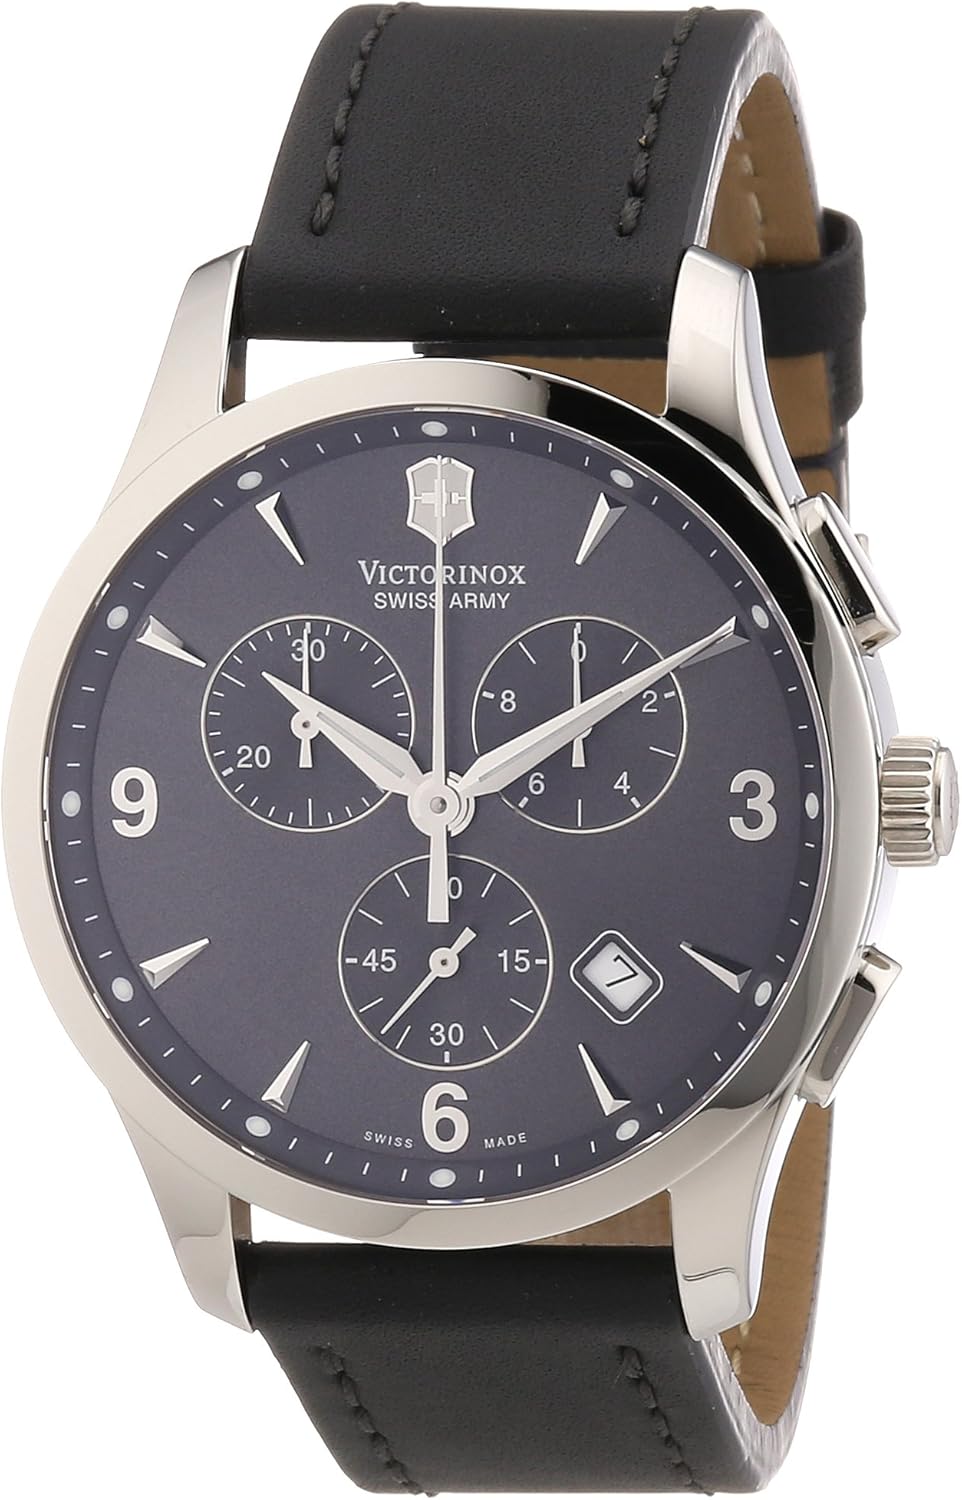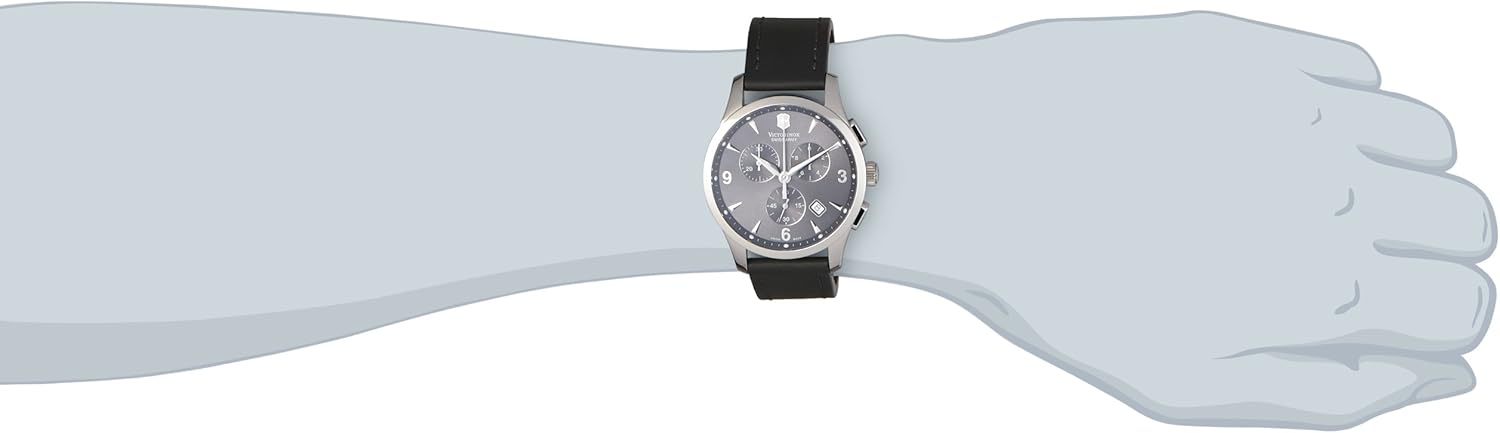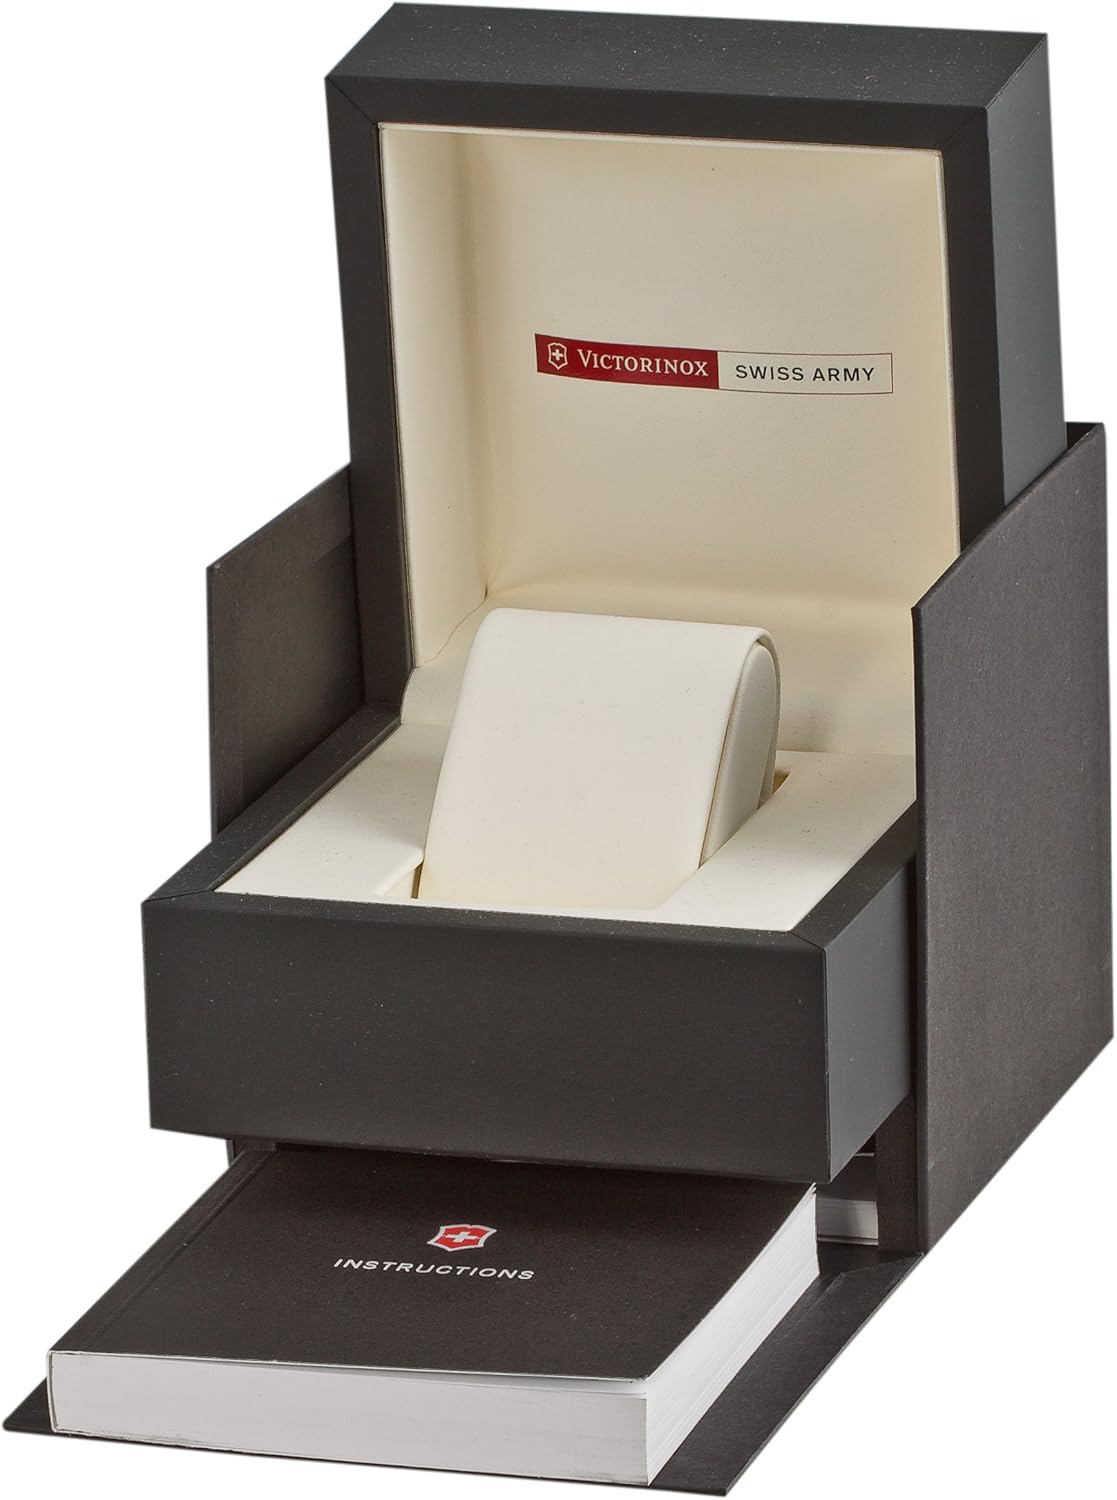
Victorinox Swiss Army Men's 241479 Alliance Black Chronograph Dial Watch
Category: AMAZON FASHION
Black dial with silver hands and hour markers. Stainless steel case. Genuine black leather strap. Date display with chronograph feature. Scratch resistant mineral Crystal. Water resistant to 100M. Case measures 42mm diameter by 10mm thick. Victorinox Swiss Army – History Master Cutler Karl Elsener opened a cutlery shop in Ibach, Switzerland in 1884. Seven years later, in 1891, Karl supplied the Swiss Army with its standard issue Soldier’s Knife. After the death of his mother in 1909, Karl Elsener introduced the brand name Victoria and the iconic Cross and Shield emblem is registered as a trademark. With the advent of stainless steel, Karl Elsener coined the company’s name, Victorinox, by combining his mother’s name with “inox”, an abbreviation of the French word for rust-resistant steel, “inoxydable”. After World War II, the “Original Swiss Army Knife” began its successful progression around the world and enjoyed exceptional popularity. In 1989, Victorinox entered the timepiece business in the United States under the brand name “Swiss Army”. Ten years later, Victorinox joined the Travel Gear market, partnering with TRG Group in St. Louis. And in 2001, Victorinox fashion was introduced in the US to further capture the brand’s essence of practical luxury. In 2002, in order to promote global unity, the Victorinox Swiss Army timepiece brand was launched internationally. In 2007, Victorinox set up Victorinox Swiss Army Fragrance AG, and in 2009 Victorinox Swiss Unlimited was launched. 2014 marks Victorinox Swiss Army’s 130th anniversary, and each Victorinox Swiss Army product embodies the spirit of the Legendary Original Swiss Army Knife, a universal symbol of Functionality, Innovation, Quality and Iconic Design. Brand Values FUNCTIONALITY Our Victorinox Swiss Army timepieces are designed to optimize their usefulness. Functionality ranges from easy-to-read dial designs to sophisticated professional functions. Every design detail is purpose-based. Functions are never add-ons or embellishments. The goal is to create watches that are timeless. INNOVATION Victorinox Swiss Army constantly enhances its timepiece lines with new design elements and innovative functions while seeking creative ways of upgrading existing components to enhance their capabilities. QUALITY Victorinox Swiss Army timepieces are designed and manufactured with the same rigorous attention to quality as the brand’s legendary Pocket Tools. They also meet the highest standards of the Swiss watchmaking industry. The quality controls and testing that every timepiece undergoes (material, movement, assembly, finishing, etc.) allow Victorinox Swiss Army to offer a three-year limited warranty. ICONIC DESIGN The Original Swiss Army Knife is one of the world’s most functional pieces of design. Victorinox Swiss Army timepieces share this icon’s spirit and heritage. They are multifunctional precision instruments engineered to last, yet also timeless and contemporary in design.
Features: Quartz movement | Stainless steel case | Black chronograph dial | Black leather strap | Pin buckle